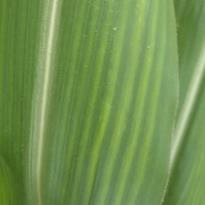
Crop: Maize
Condition: stripe-d